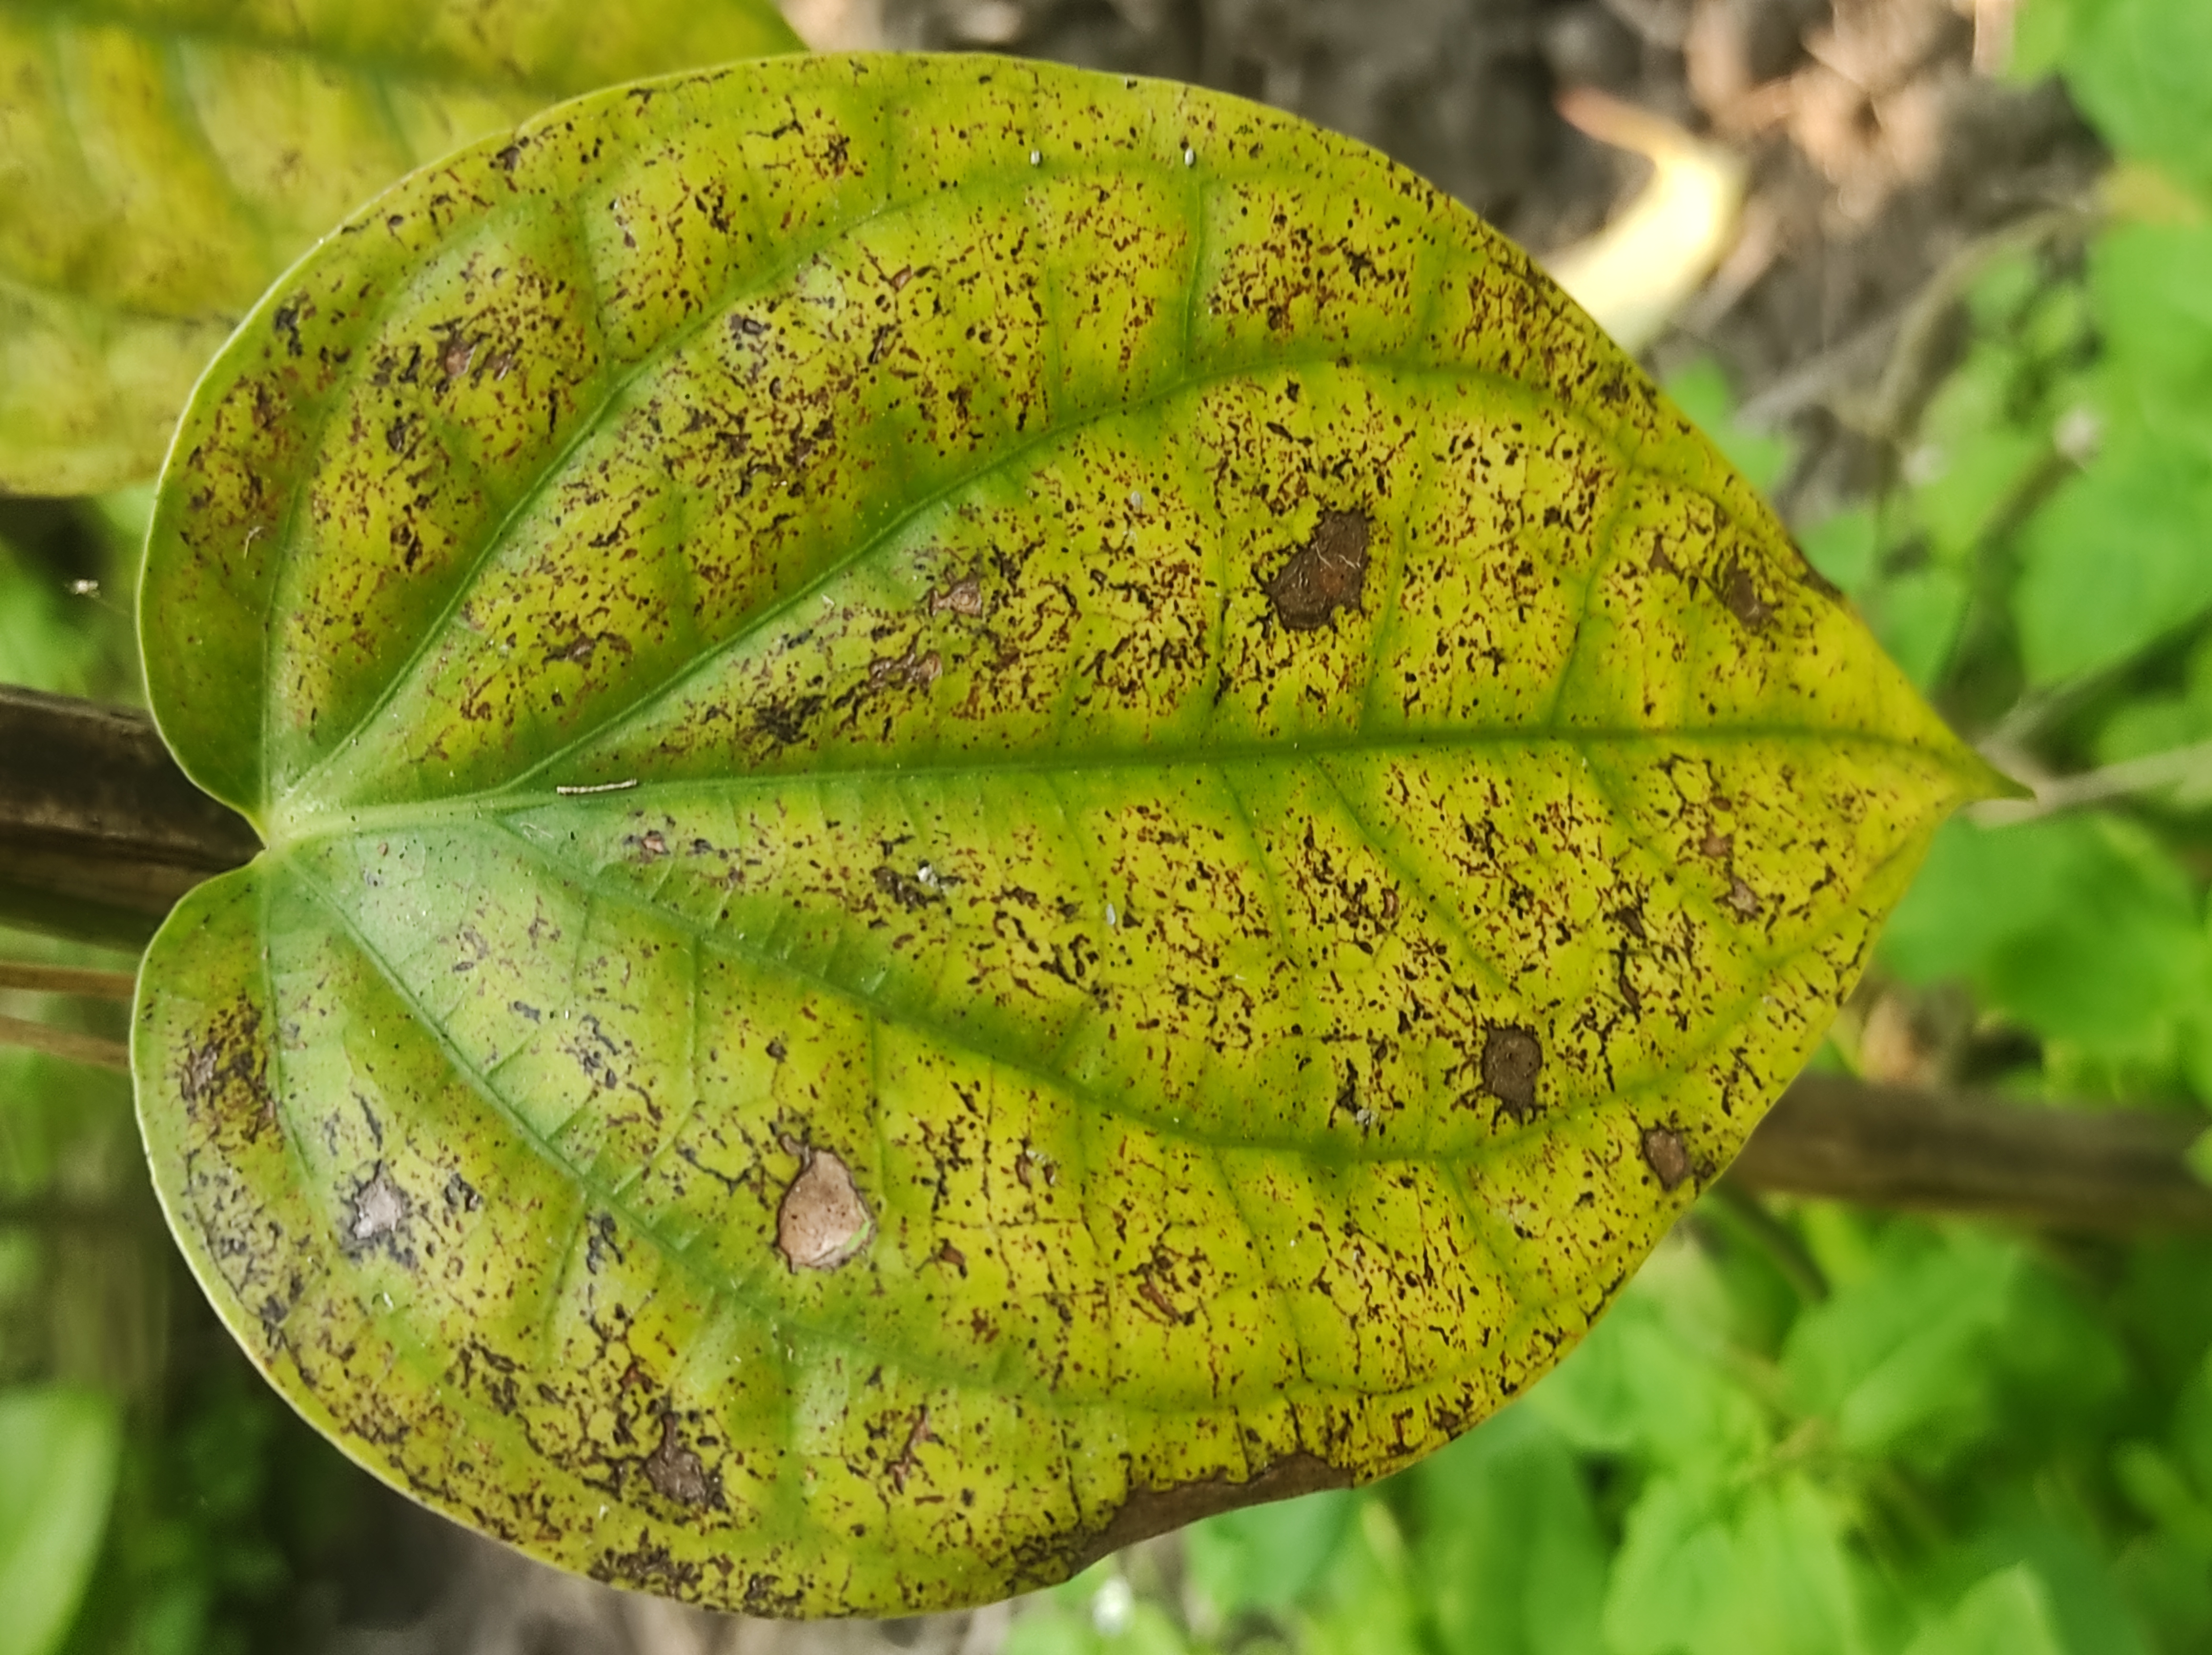
Label: Fungal_Brown_Spot_Disease